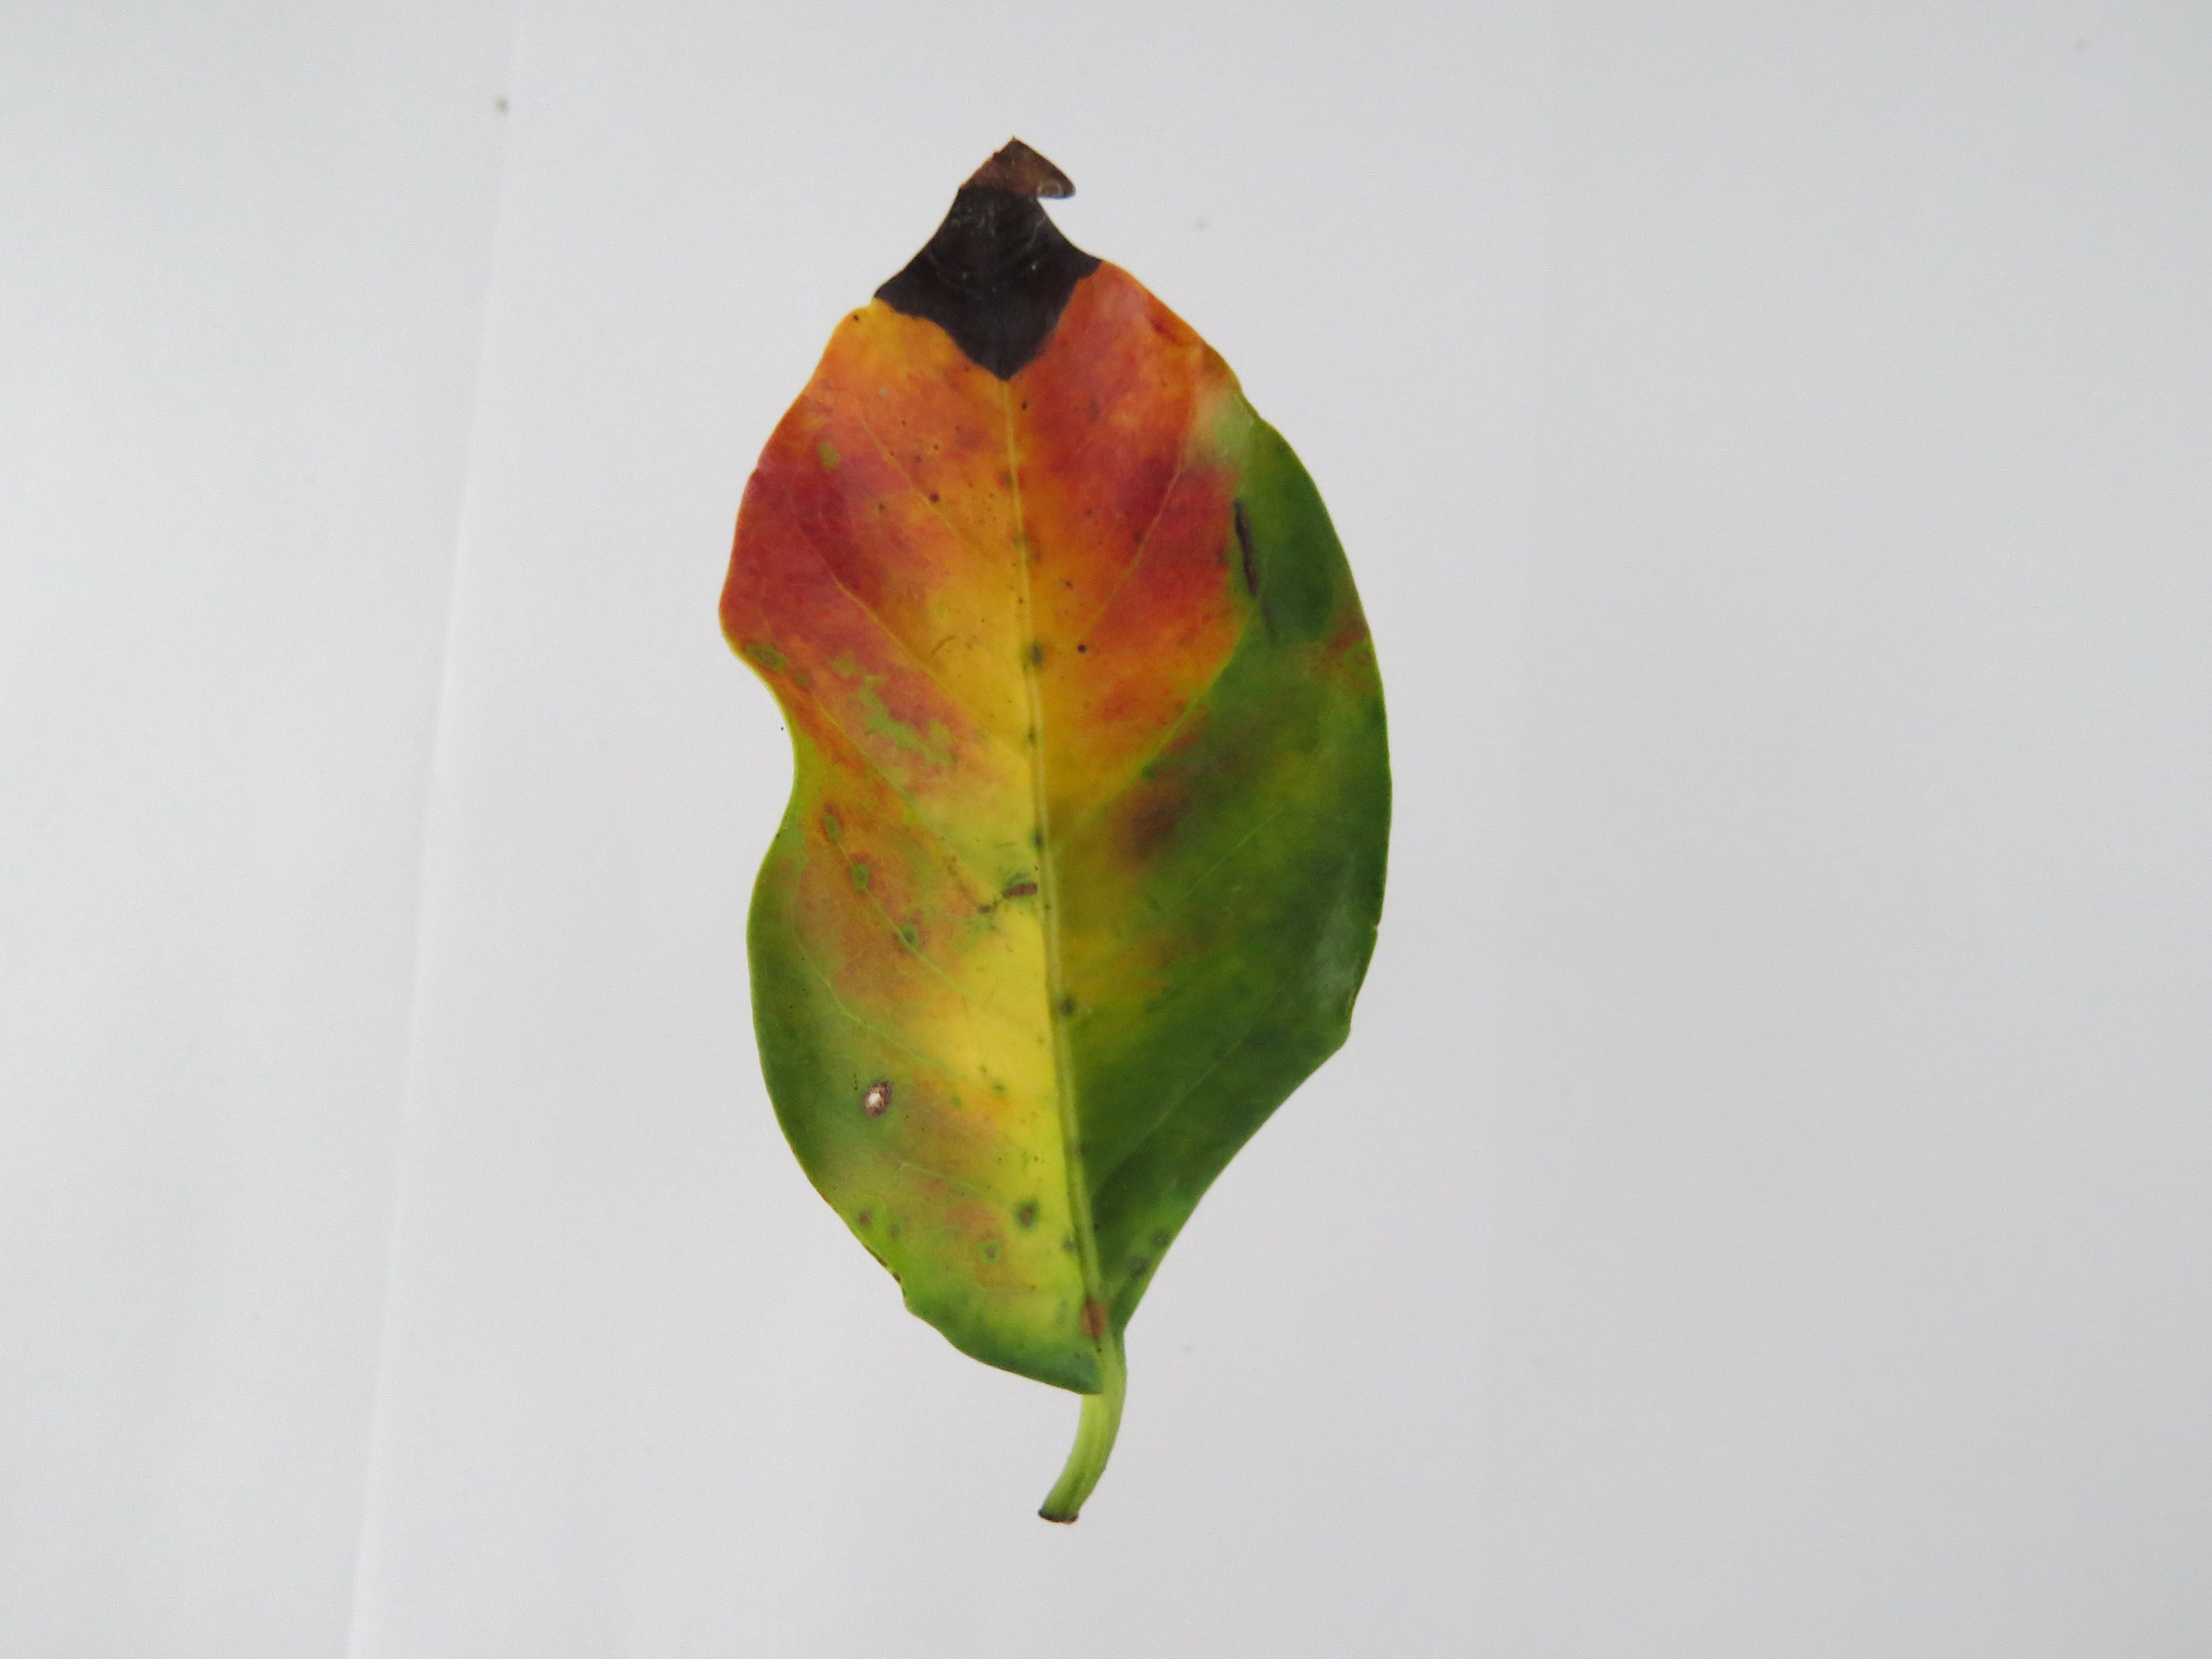
Label: phosphorus-P